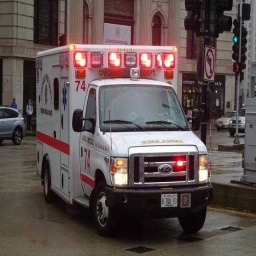
Label: ambulance